Yaracuy

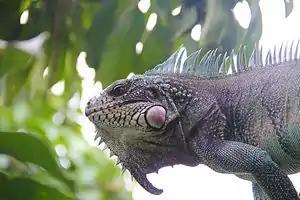
An Iguana in Nirgua, Yaracuy State

The more representative vegetation of the forest entities is that, despite the interventions to which they have been subjected, it proliferates both in the valleys of the Aroaya-Yaracuyuy rivers and in the Nirgua field. At an altitude of 800msnms, a dense cloud forest develops, while on the banks of the Yar River, the forest prevails. The rest of the state space is covered by bushes, savannah vegetation, pastures and cultivated areas, fundamentally due to the greater human intervention.